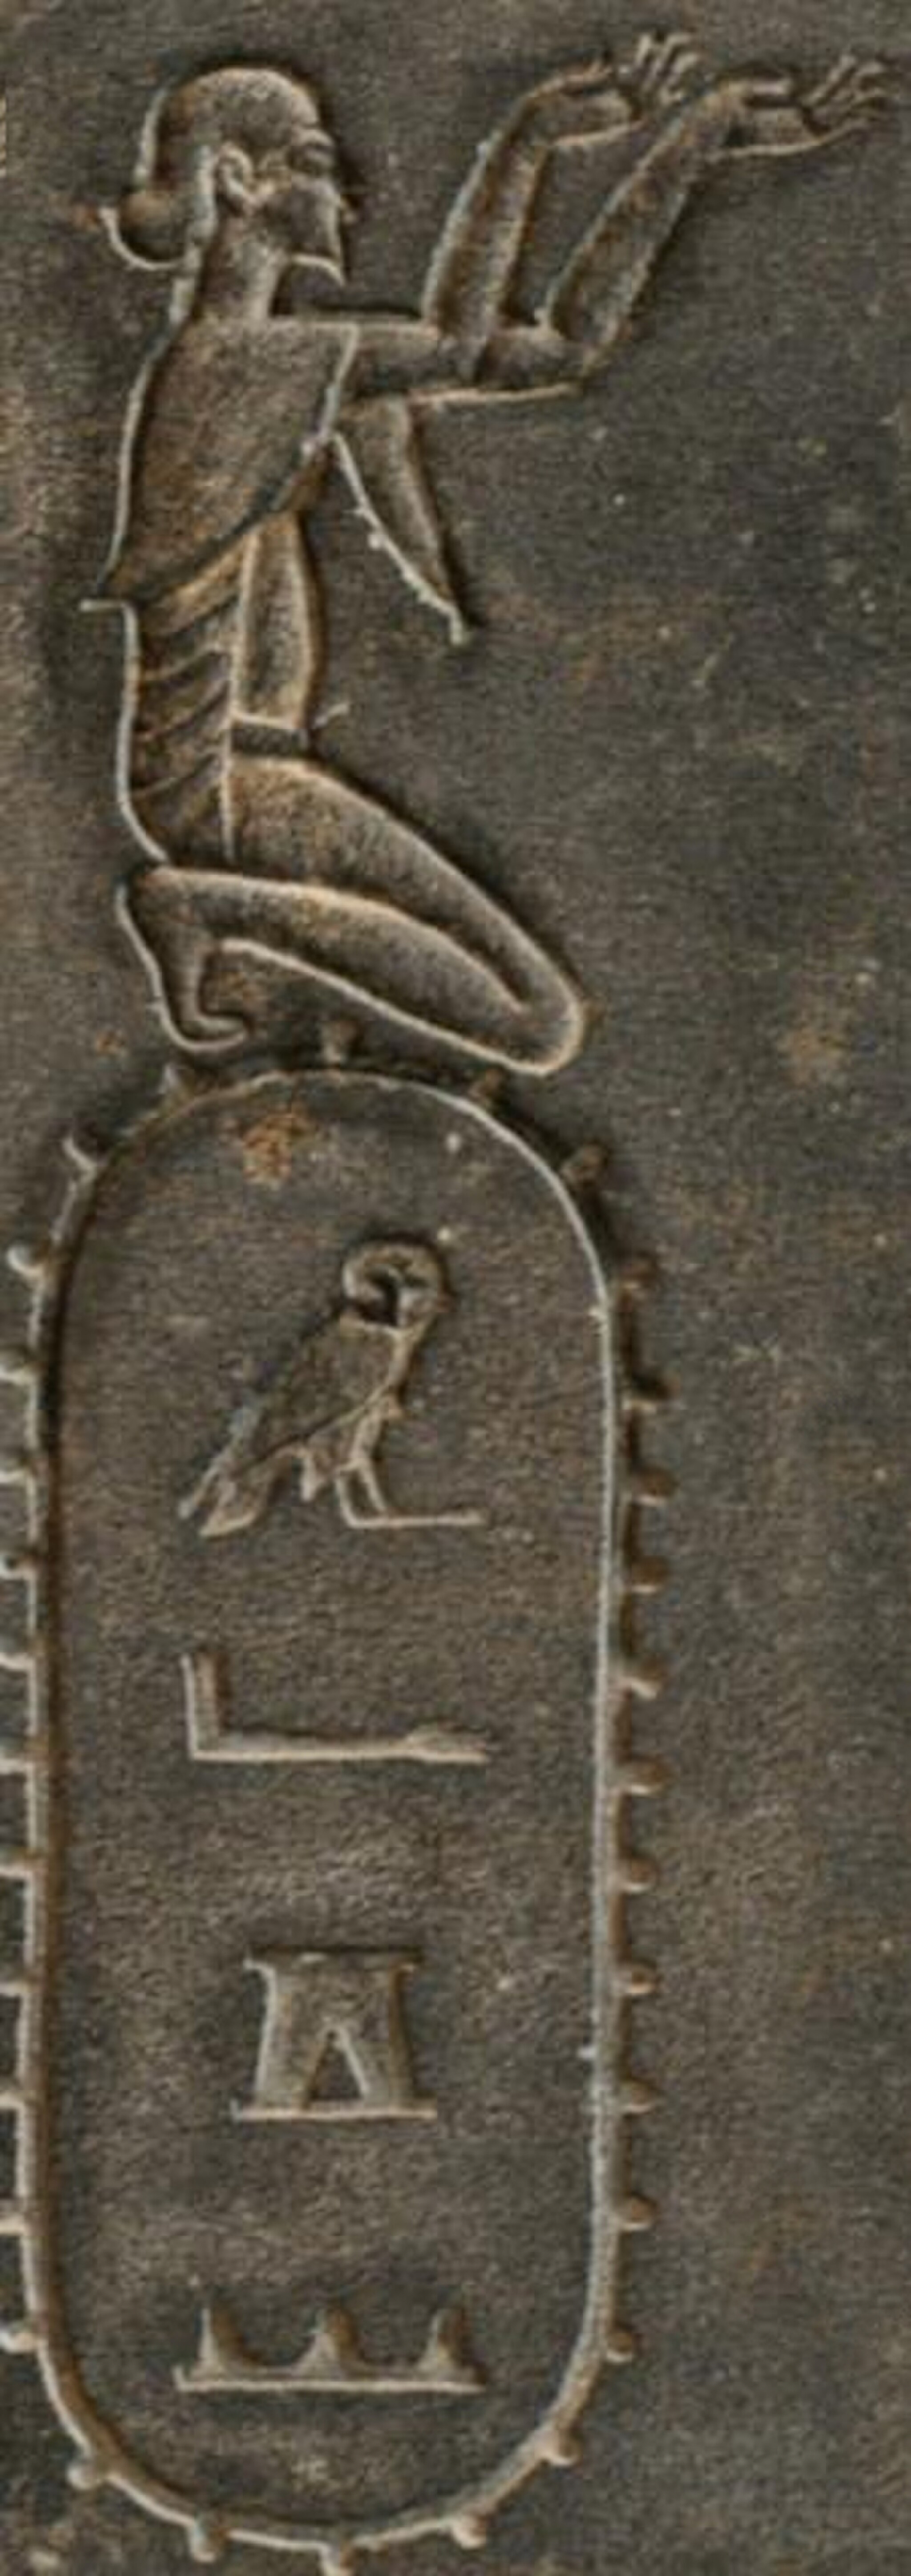
Title: Darius I statue Maka
Description: Darius I statue showing the territory of Maka
Date: 2018-10-13
Categories: CC-Zero, Statue of Darius I